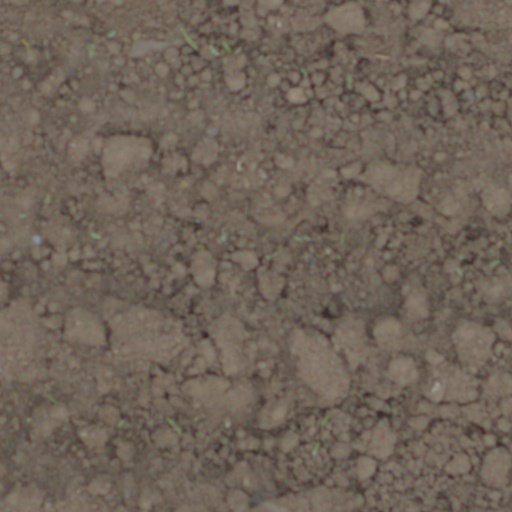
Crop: wheat